Joseph Bonnaire

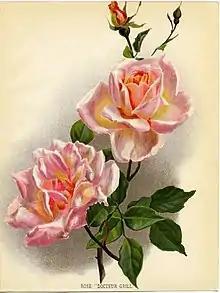
Rosa 'Dr. Grill' (1884), in "The Garden" by Henry Moon (1890)

Joseph Bonnnaire (Saint-Chef, 9 August 1842 – 4 August 1910, Lyons) was a French rose breeder who is recognized for his work in Lyons, France, in the development of Hybrid tea roses and Tea roses. He opened his own nursery in 1878 in Monplaisir, at this time a suburb of Lyons.